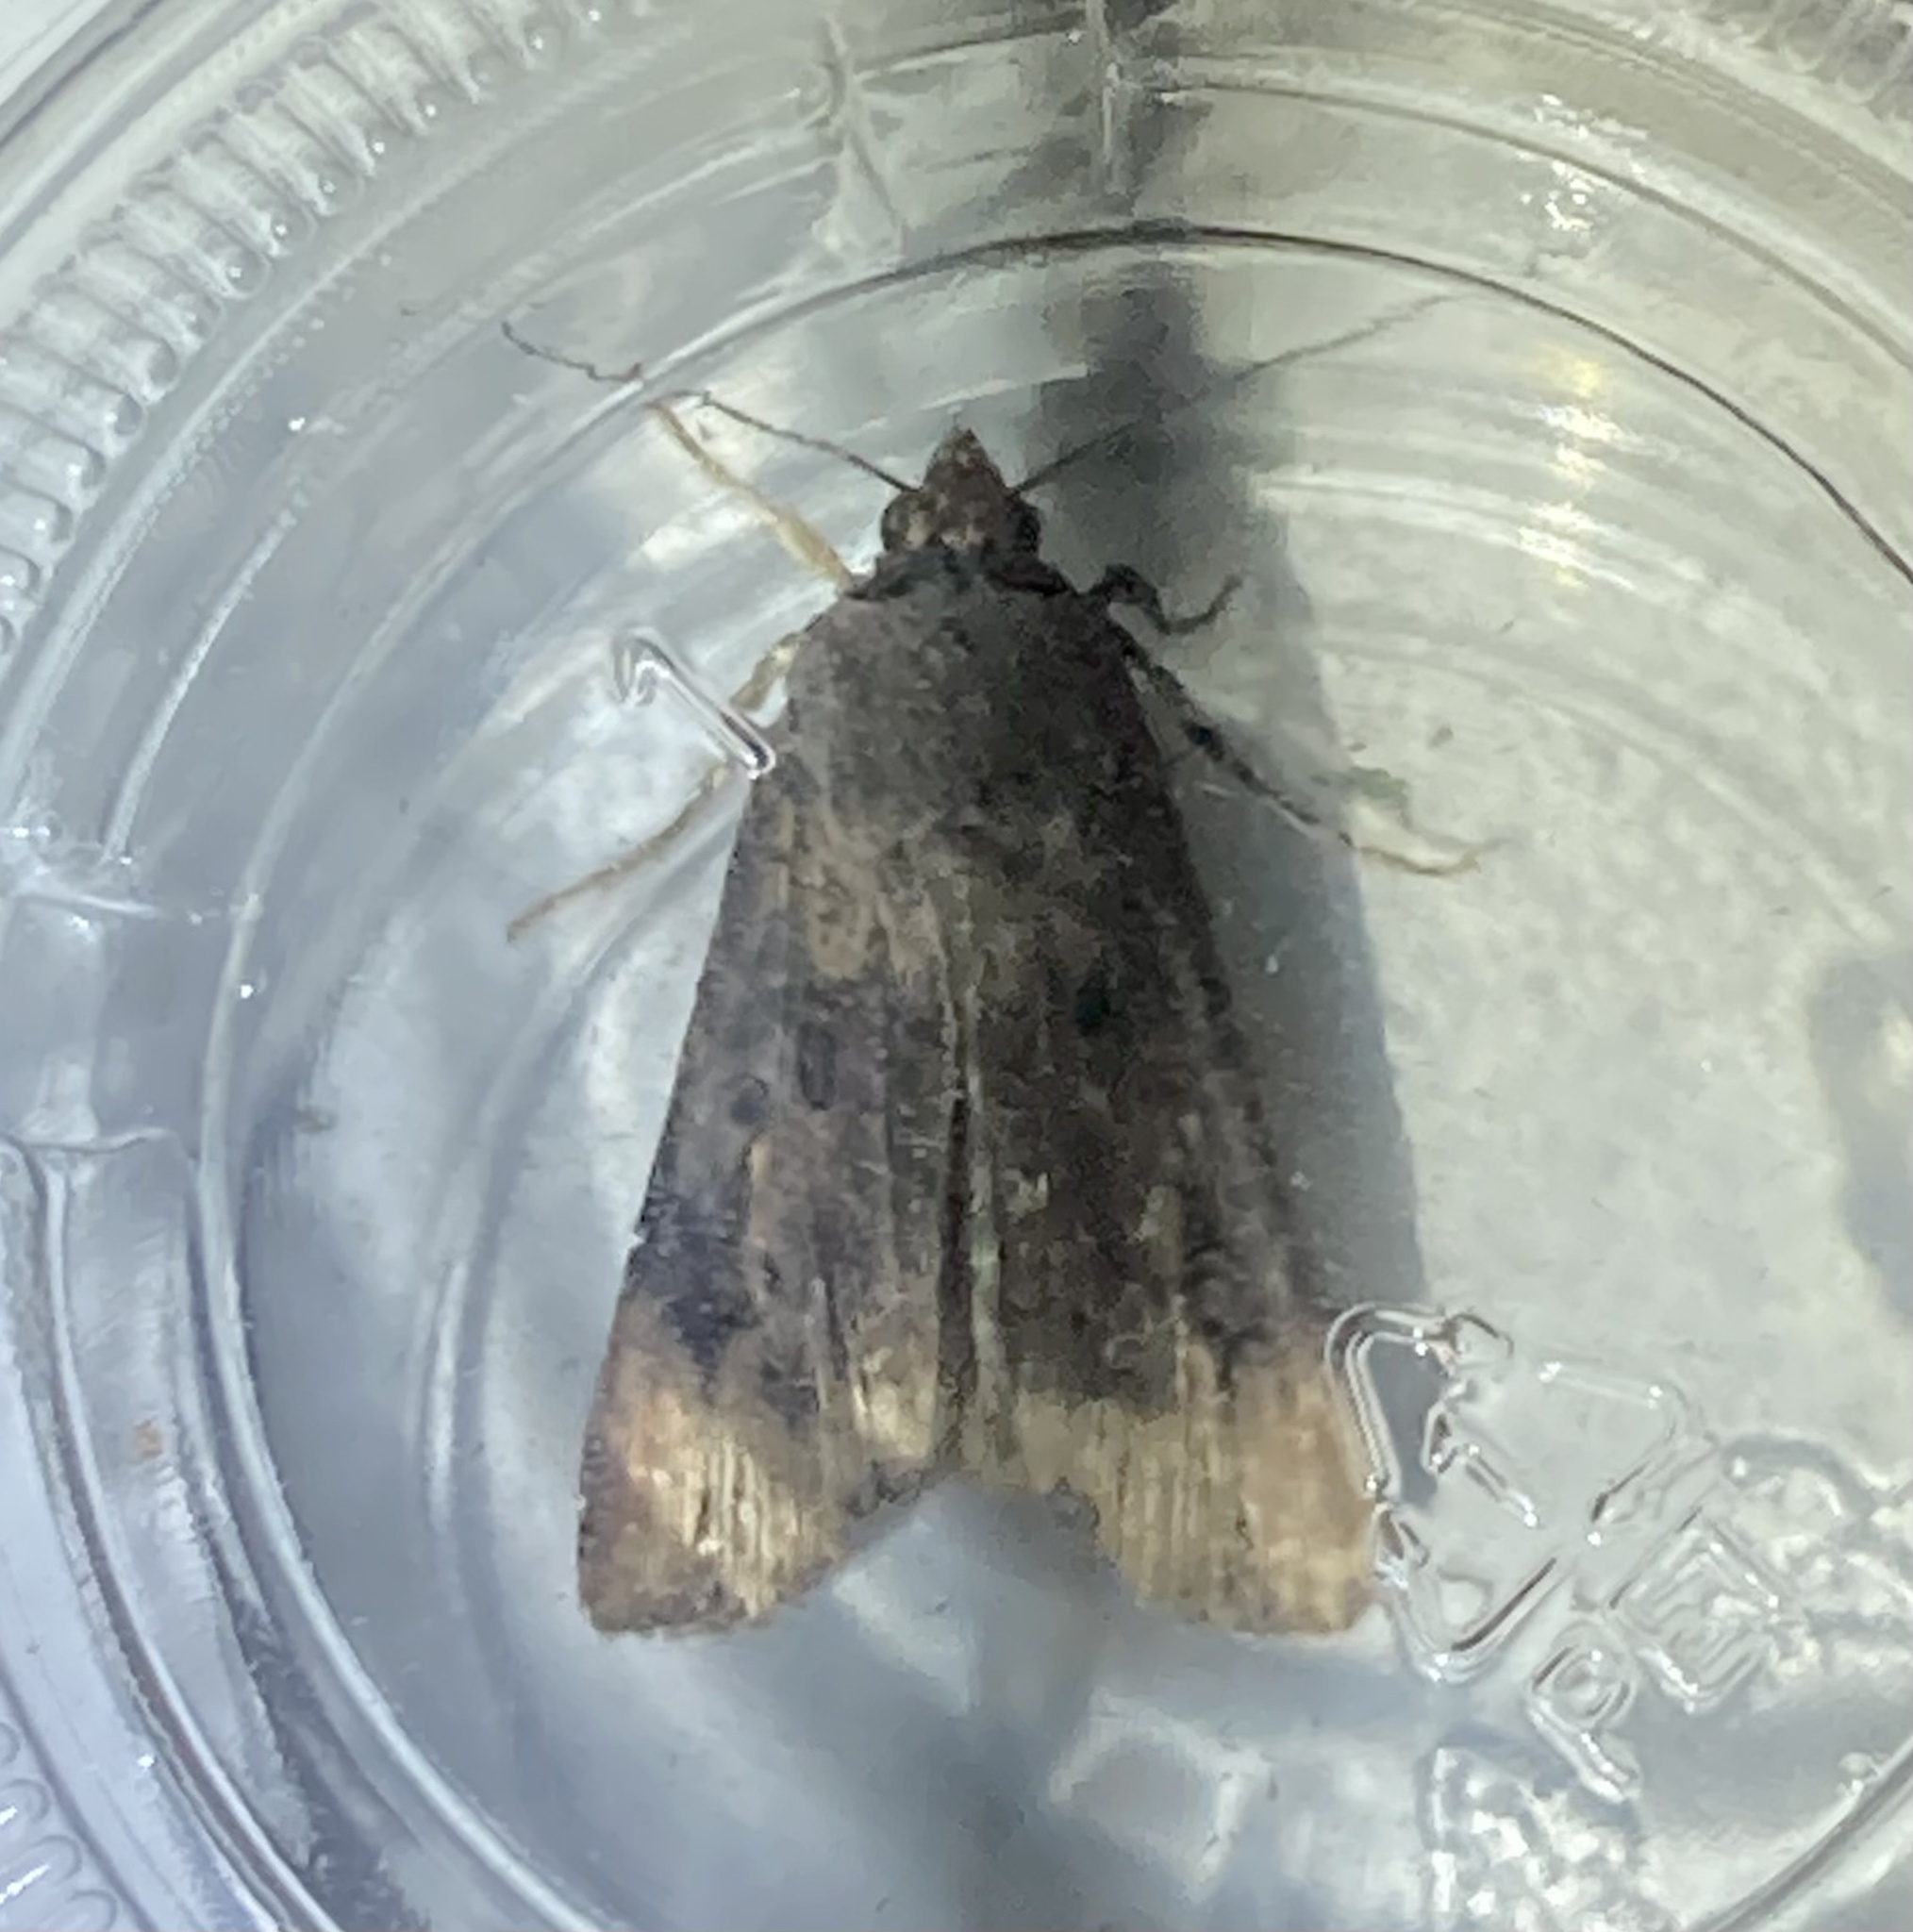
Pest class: cutworms